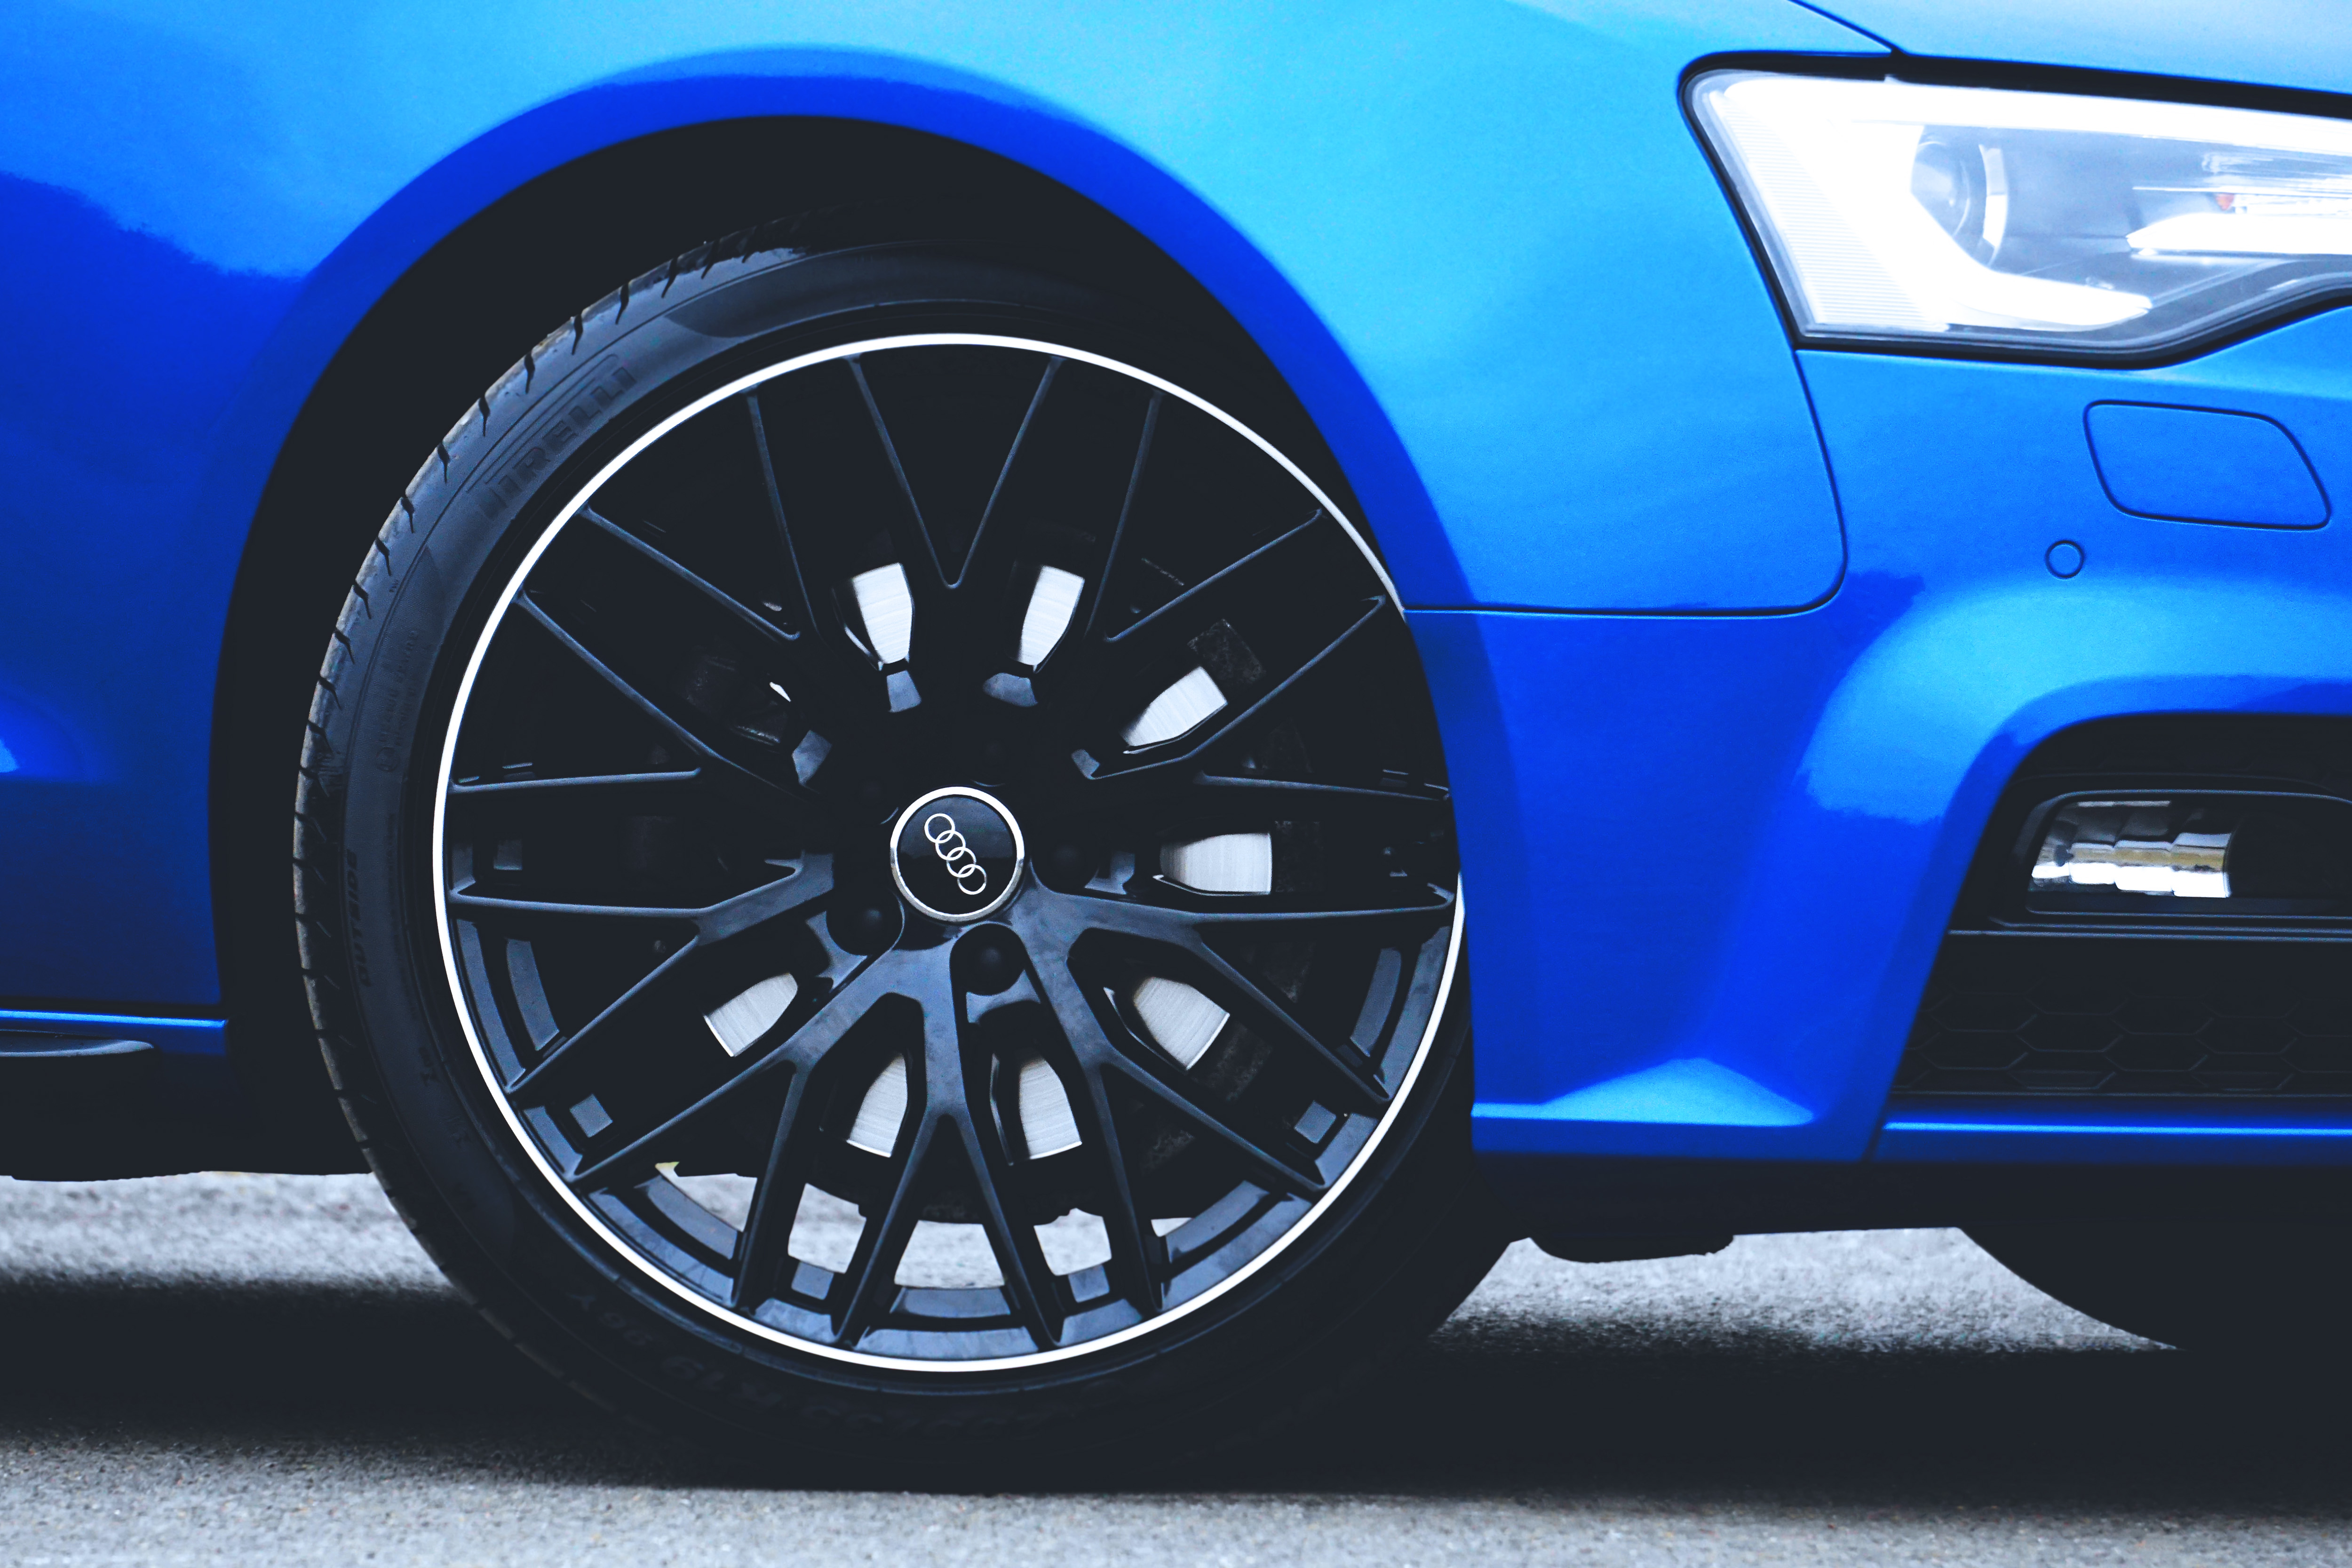
land vehicle, alloy wheel, wheel, vehicle, car, rim, tire, automotive tire, automotive design, spoke, automotive wheel system, auto part, audi, mid size car, full size car, bumper, executive car, electric blue, family car, sports car, compact car, grille, city car, sedan, sports sedan